Ricin

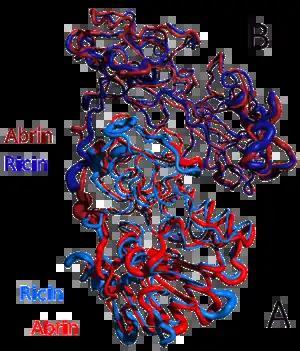

While other plants contain the protein chains found in ricin, both protein chains must be present to produce toxic effects. For example, plants that contain only protein chain A, such as barley, are not toxic because without the link to protein chain B, protein chain A cannot enter the cell and do damage to ribosomes.